Tina Datta

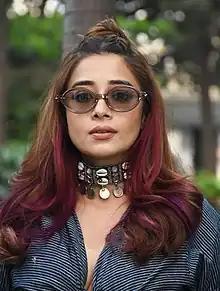
Datta in 2023

Tina Datta (born 27 November 1991) is an Indian actress known primarily for her work in Hindi television. Datta rose to fame with her portrayal of Ichcha Singh Bundela in "Uttaran". She went on to participate in stunt-based reality show "" and reality series "Bigg Boss 16".